Lakshmi Mittal

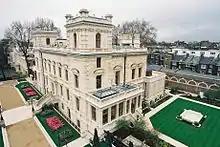
Mittal's residence, 18–19, Kensington Palace Gardens, London

Mittal is married to Usha Dalmia. They have a son Aditya Mittal and a daughter Vanisha Mittal.